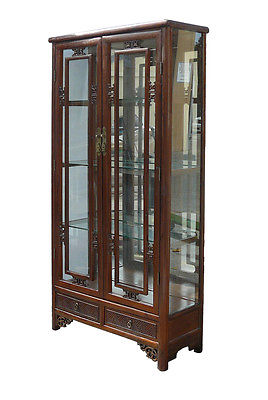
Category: cabinet